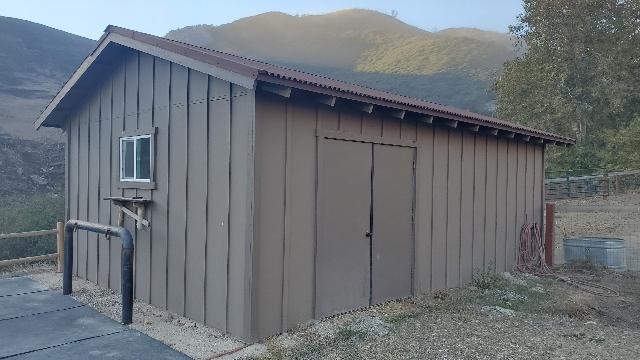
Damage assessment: no_damage